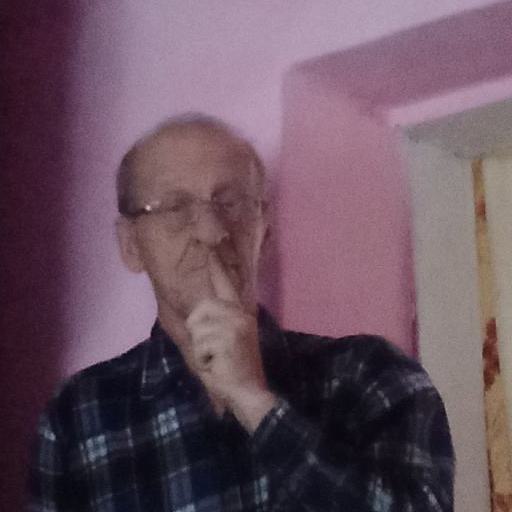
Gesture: mute